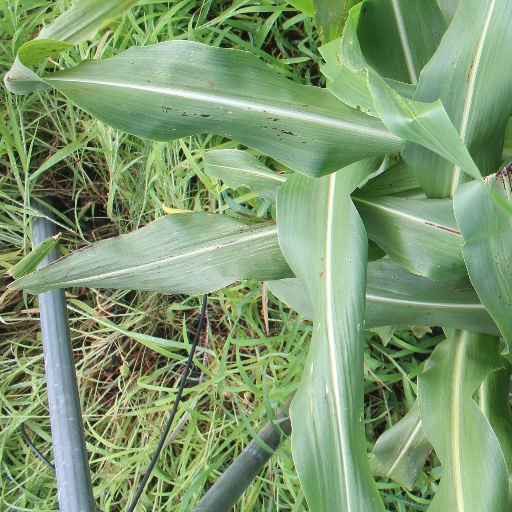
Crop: sorghum